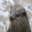
Label: otter